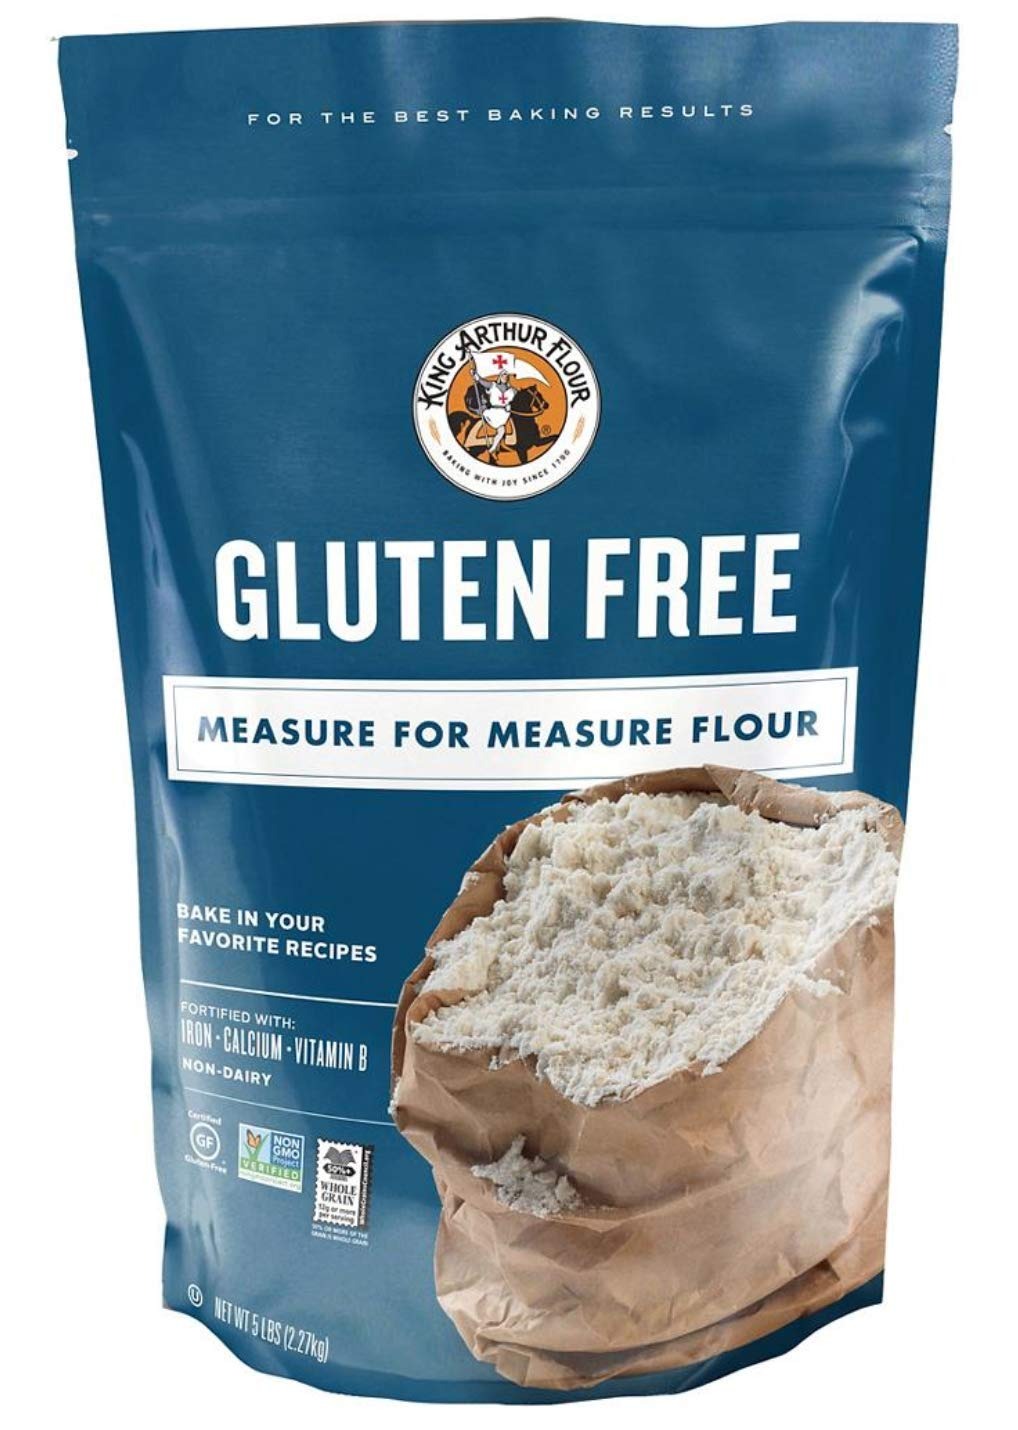
Item Name: King Arthur Measure for Measure Gluten-free Flour 5 lbs., 2 Pack
Value: 1.0
Unit: Count

Price: 38.99